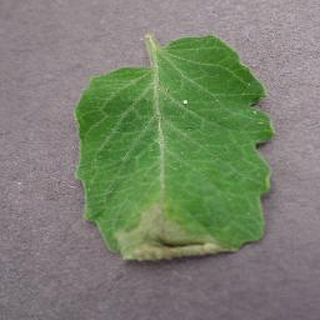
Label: tomato_late_blight